Resurrected (film)

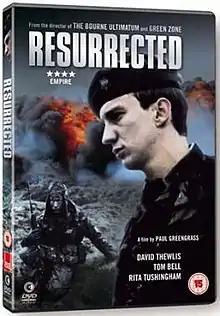
DVD cover art

Resurrected is a 1989 British drama film directed by Paul Greengrass in his directorial debut. Written by Martin Allen, and starring David Thewlis, it is based on the story of the British soldier Philip Williams.